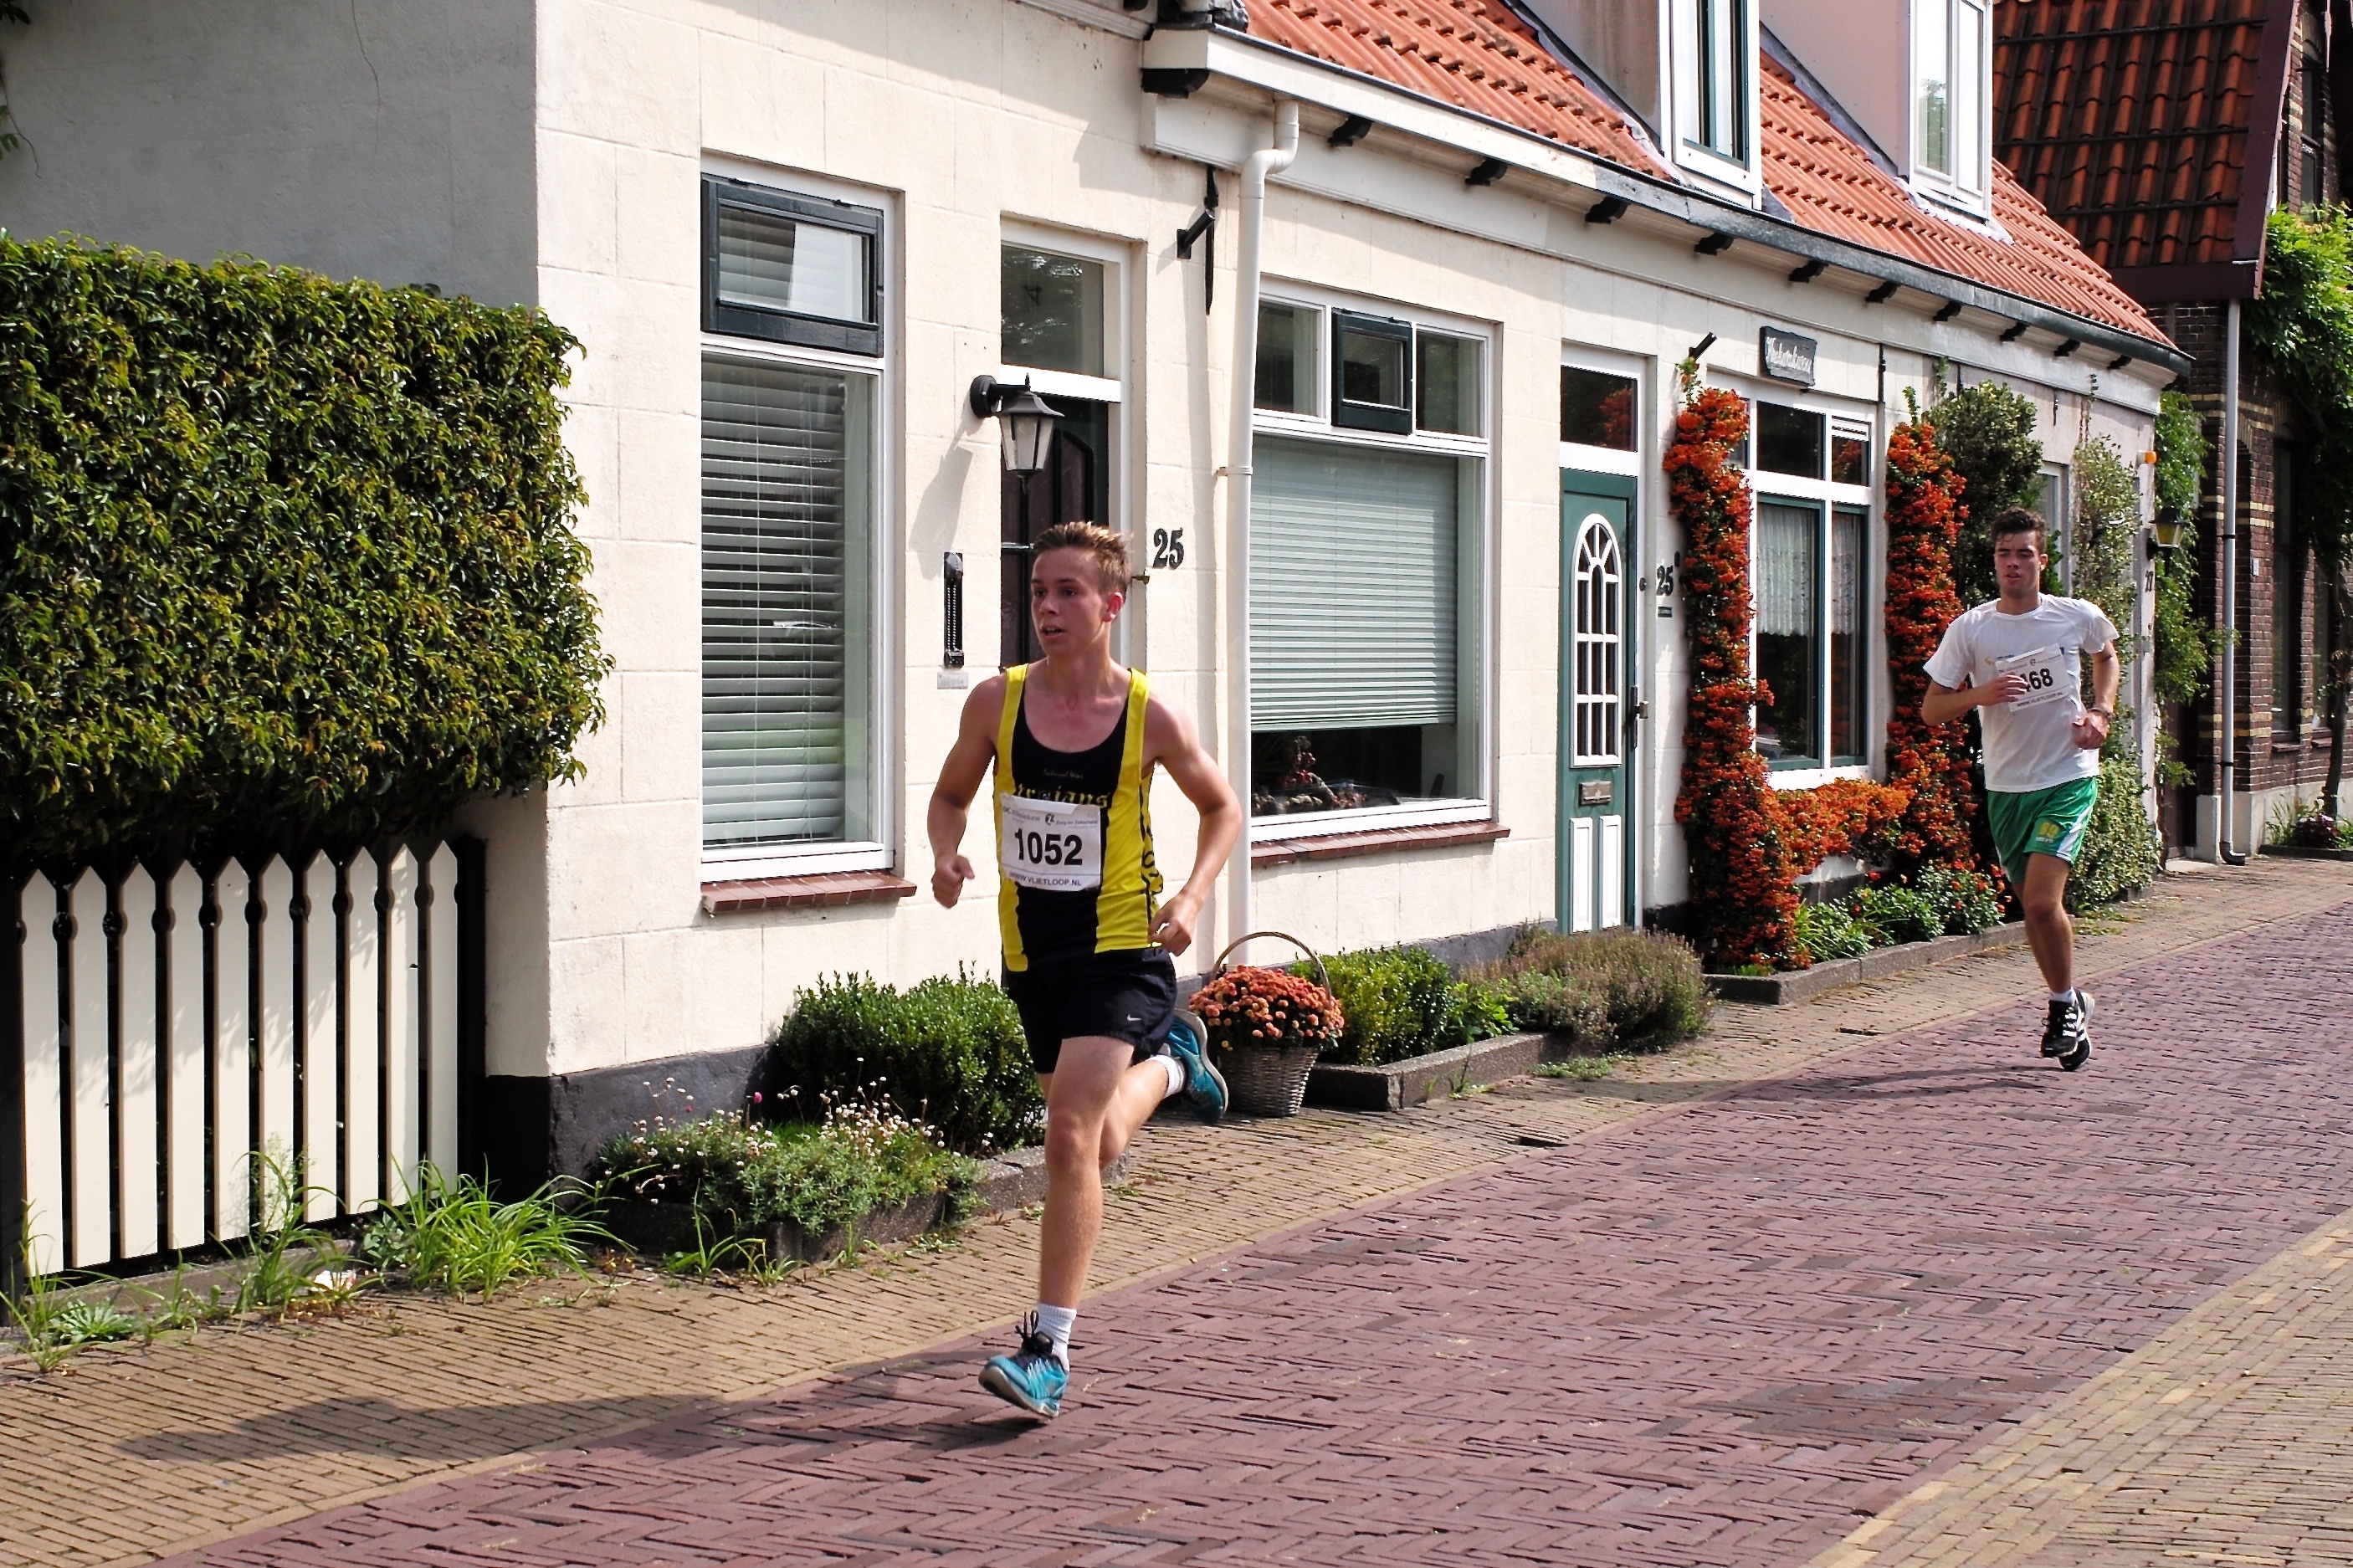
person, sport, running, country, recreation, high, jogging, runner, cross, race, holland, hague, netherlands, girls, marathon, m, american, team, sports, boys, school, runners, 28, f2, endurance, junior, leica, 240, summicron, voorschoten, varsity, athletics, xc, atheltics, vlietloop, physical exercise, outdoor recreation, human action, endurance sports, duathlon, long distance running